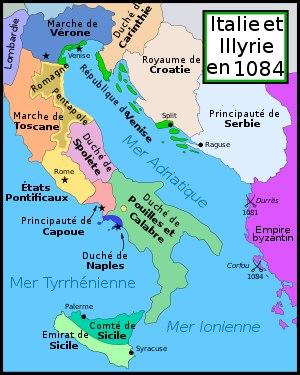
La république de Florence, aussi connue sous le nom de République florentine, est un ancien État italien, prenant place autour de la ville de Florence en Toscane. Fondée après la révolte du peuple contre la marche de Toscane après la mort de Mathilde de Toscane, en 1115, la Commune est dirigée par la seigneurie de Florence, mais est régulièrement confrontée aux guerres d'influences entre les différentes factions, clans et familles florentines cherchant à prendre le pouvoir sur la cité.
Le comté de Sicile, appelé aussi Gran Contea, est un ancien État souverain normand multiethnique sous investiture papale, comprenant la Sicile et Malte. Il est créé en 1071 pour le duc normand Roger Iᵉʳ de Sicile.
Le comté d'Apulie est un fief normand d'Italie méridionale avec Melfi pour capitale, fondé en 1042 sur un territoire appartenant à l'origine aux Lombards du duché de Bénévent et aux Byzantins du catépanat d'Italie. Un aventurier normand du nom de Guillaume de Hauteville, fils d'un petit noble normand du Cotentin, Tancrède de Hauteville, en est le premier comte. Guillaume, à l'origine un simple mercenaire sans terres ni fortune surnommé « Bras-de-Fer », n'hésite pas à s'auto-proclamer « roi en Apulie » après avoir été élu chef de la majeure partie des Normands d'Italie.
Domenico Selvo, mort en 1087, est le 31ᵉ doge de Venise.